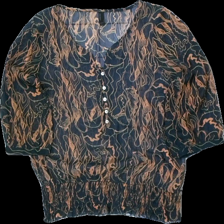
View: front
Type: Blouse
Category: Ladies
Brand: Not in the list
Brand text on label: vero moda
Colors: Black, Orange, White
Material: 100% polyester
Pattern: Transparent
Cut: V-collar
Size: L
Season: All
Damage: dragna trådar
Damage location: middle center
Damage 2: dragna trådar
Damage 2 location: top center
Damage 3: dragna trådar
Damage 3 location: middle right
Price range: <50
Recommended usage: Export
Description: genomskinlig blus med mönster och skrimrande knappar